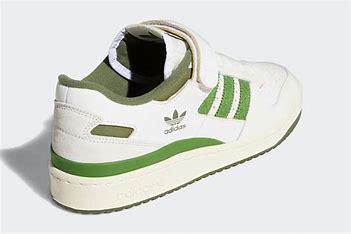
Brand: Adidas
Model: Forum 84